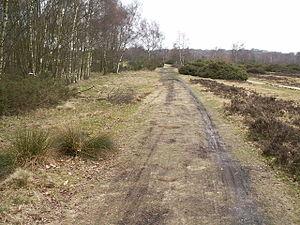
Icknield Street ou Ryknild Street est une voie romaine de Grande-Bretagne qui conduit de Fosse Way, à hauteur de Bourton-on-the-Water, jusqu'à Templeborough. Elle passe par Alcester, Studley, Redditch, Metchley Fort, Birmingham, Lichfield et Derby. On peut en voir une section préservée dans Sutton Park, à Birmingham.